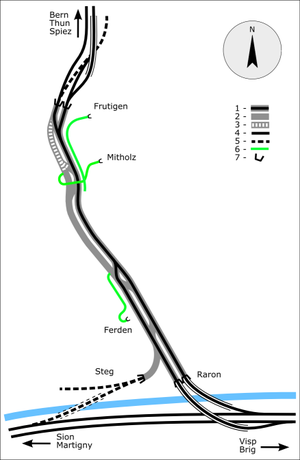
Le tunnel de base du Lötschberg est un tunnel ferroviaire qui relie Frutigen et Rarogne en Suisse. Il fait partie du projet ferroviaire suisse des nouvelles lignes ferroviaires à travers les Alpes.